Jehoiakim

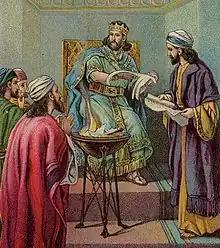
Jehoiakim burns Jeremiah's scroll; as in the Book of (illustration from a Bible card published in 1904 by the Providence Lithograph Company)

Jehoiakim was appointed king by Necho II, king of Egypt, in 609 BC, after Necho's return from the battle in Harran, three months after he had killed King Josiah at Megiddo. Necho deposed Jehoiakim's younger brother Jehoahaz after a reign of only three months and took him to Egypt, where he died. Jehoiakim ruled originally as a vassal of the Egyptians, paying a heavy tribute. To raise the money he "taxed the land and exacted the silver and gold from the people of the land according to their assessments."